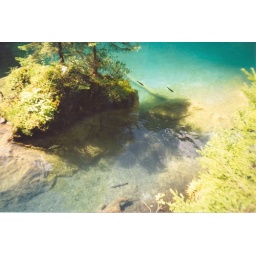
Fish in the blue lake